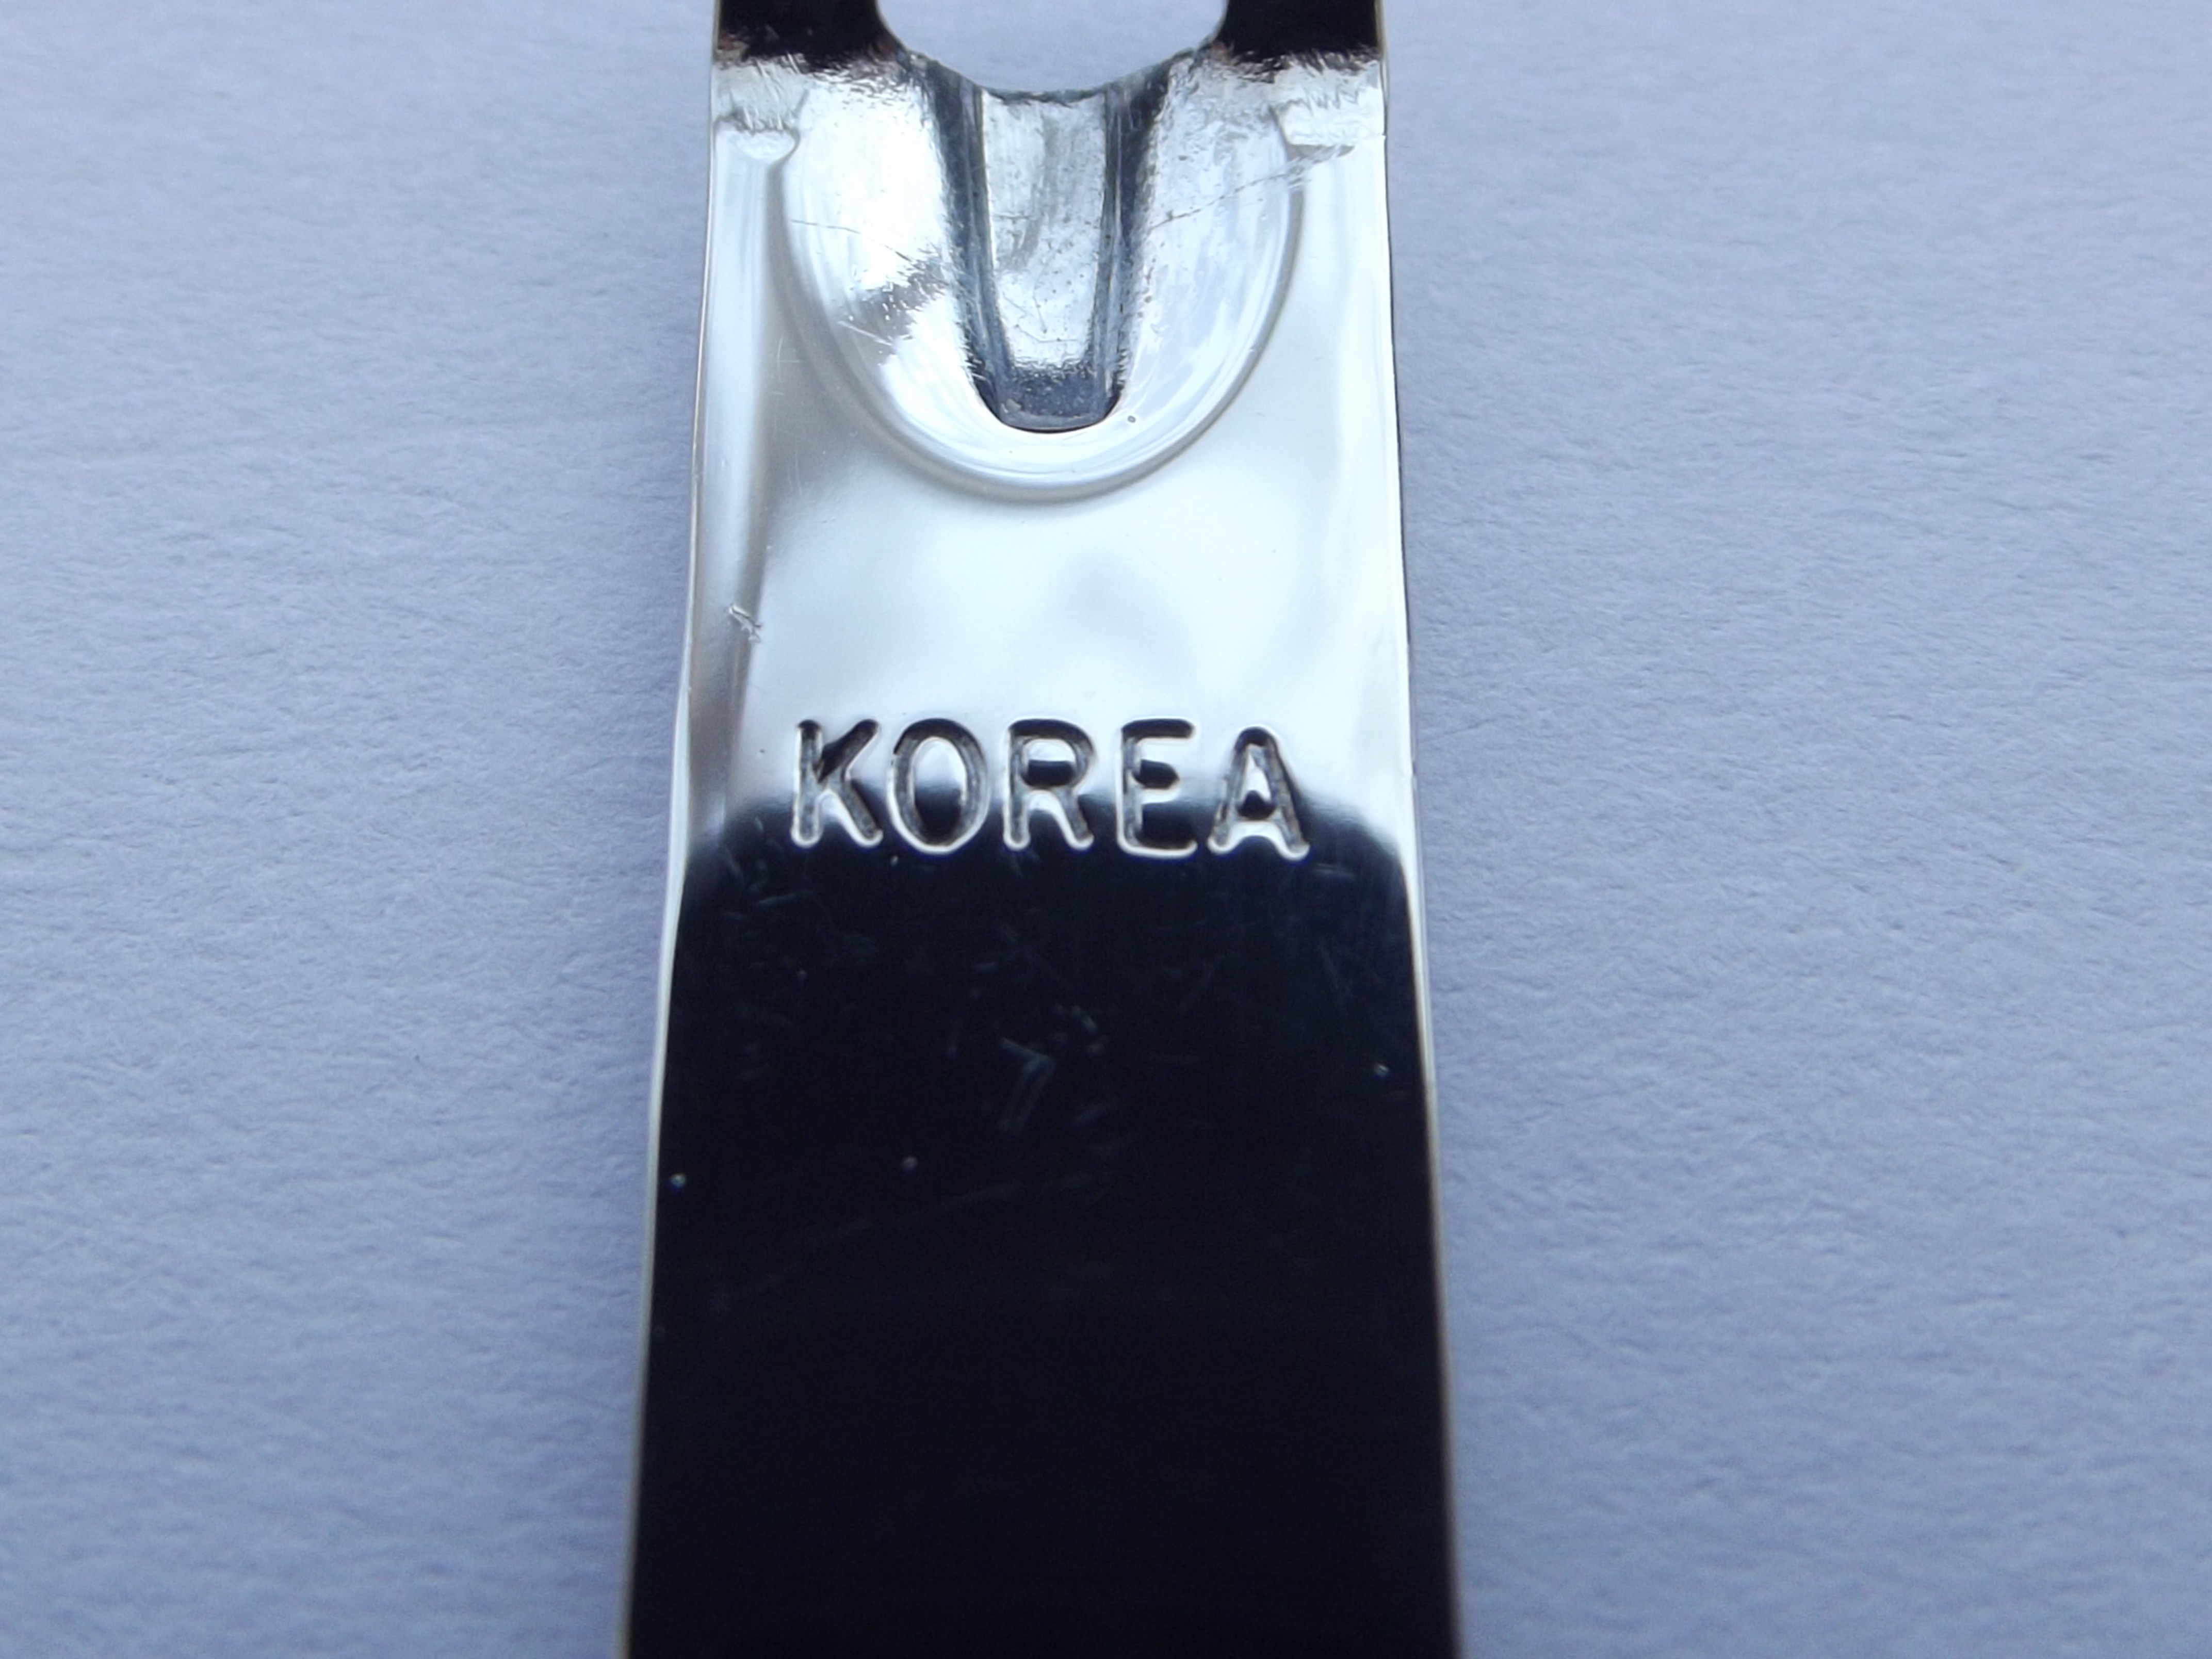
hand, white, clothing, black, outerwear, brand, korea, moustache, republic of korea, t shirt